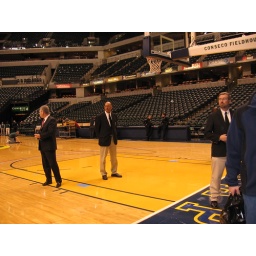
Apparently you can't just go take a few shots in the Pacer's field house after watching a game.